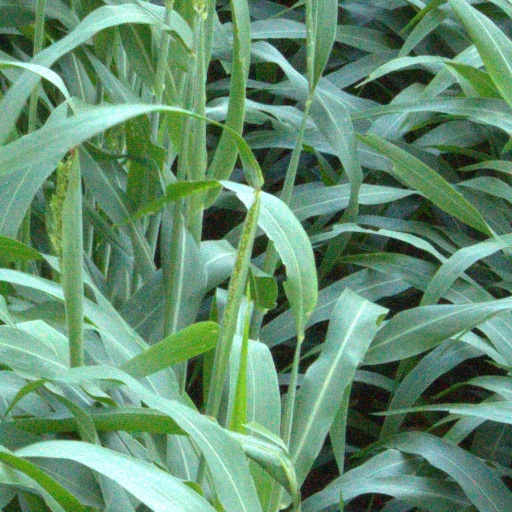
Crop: sorghum